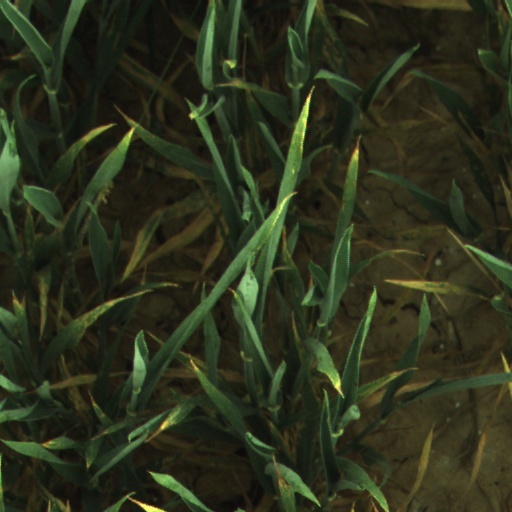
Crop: wheat